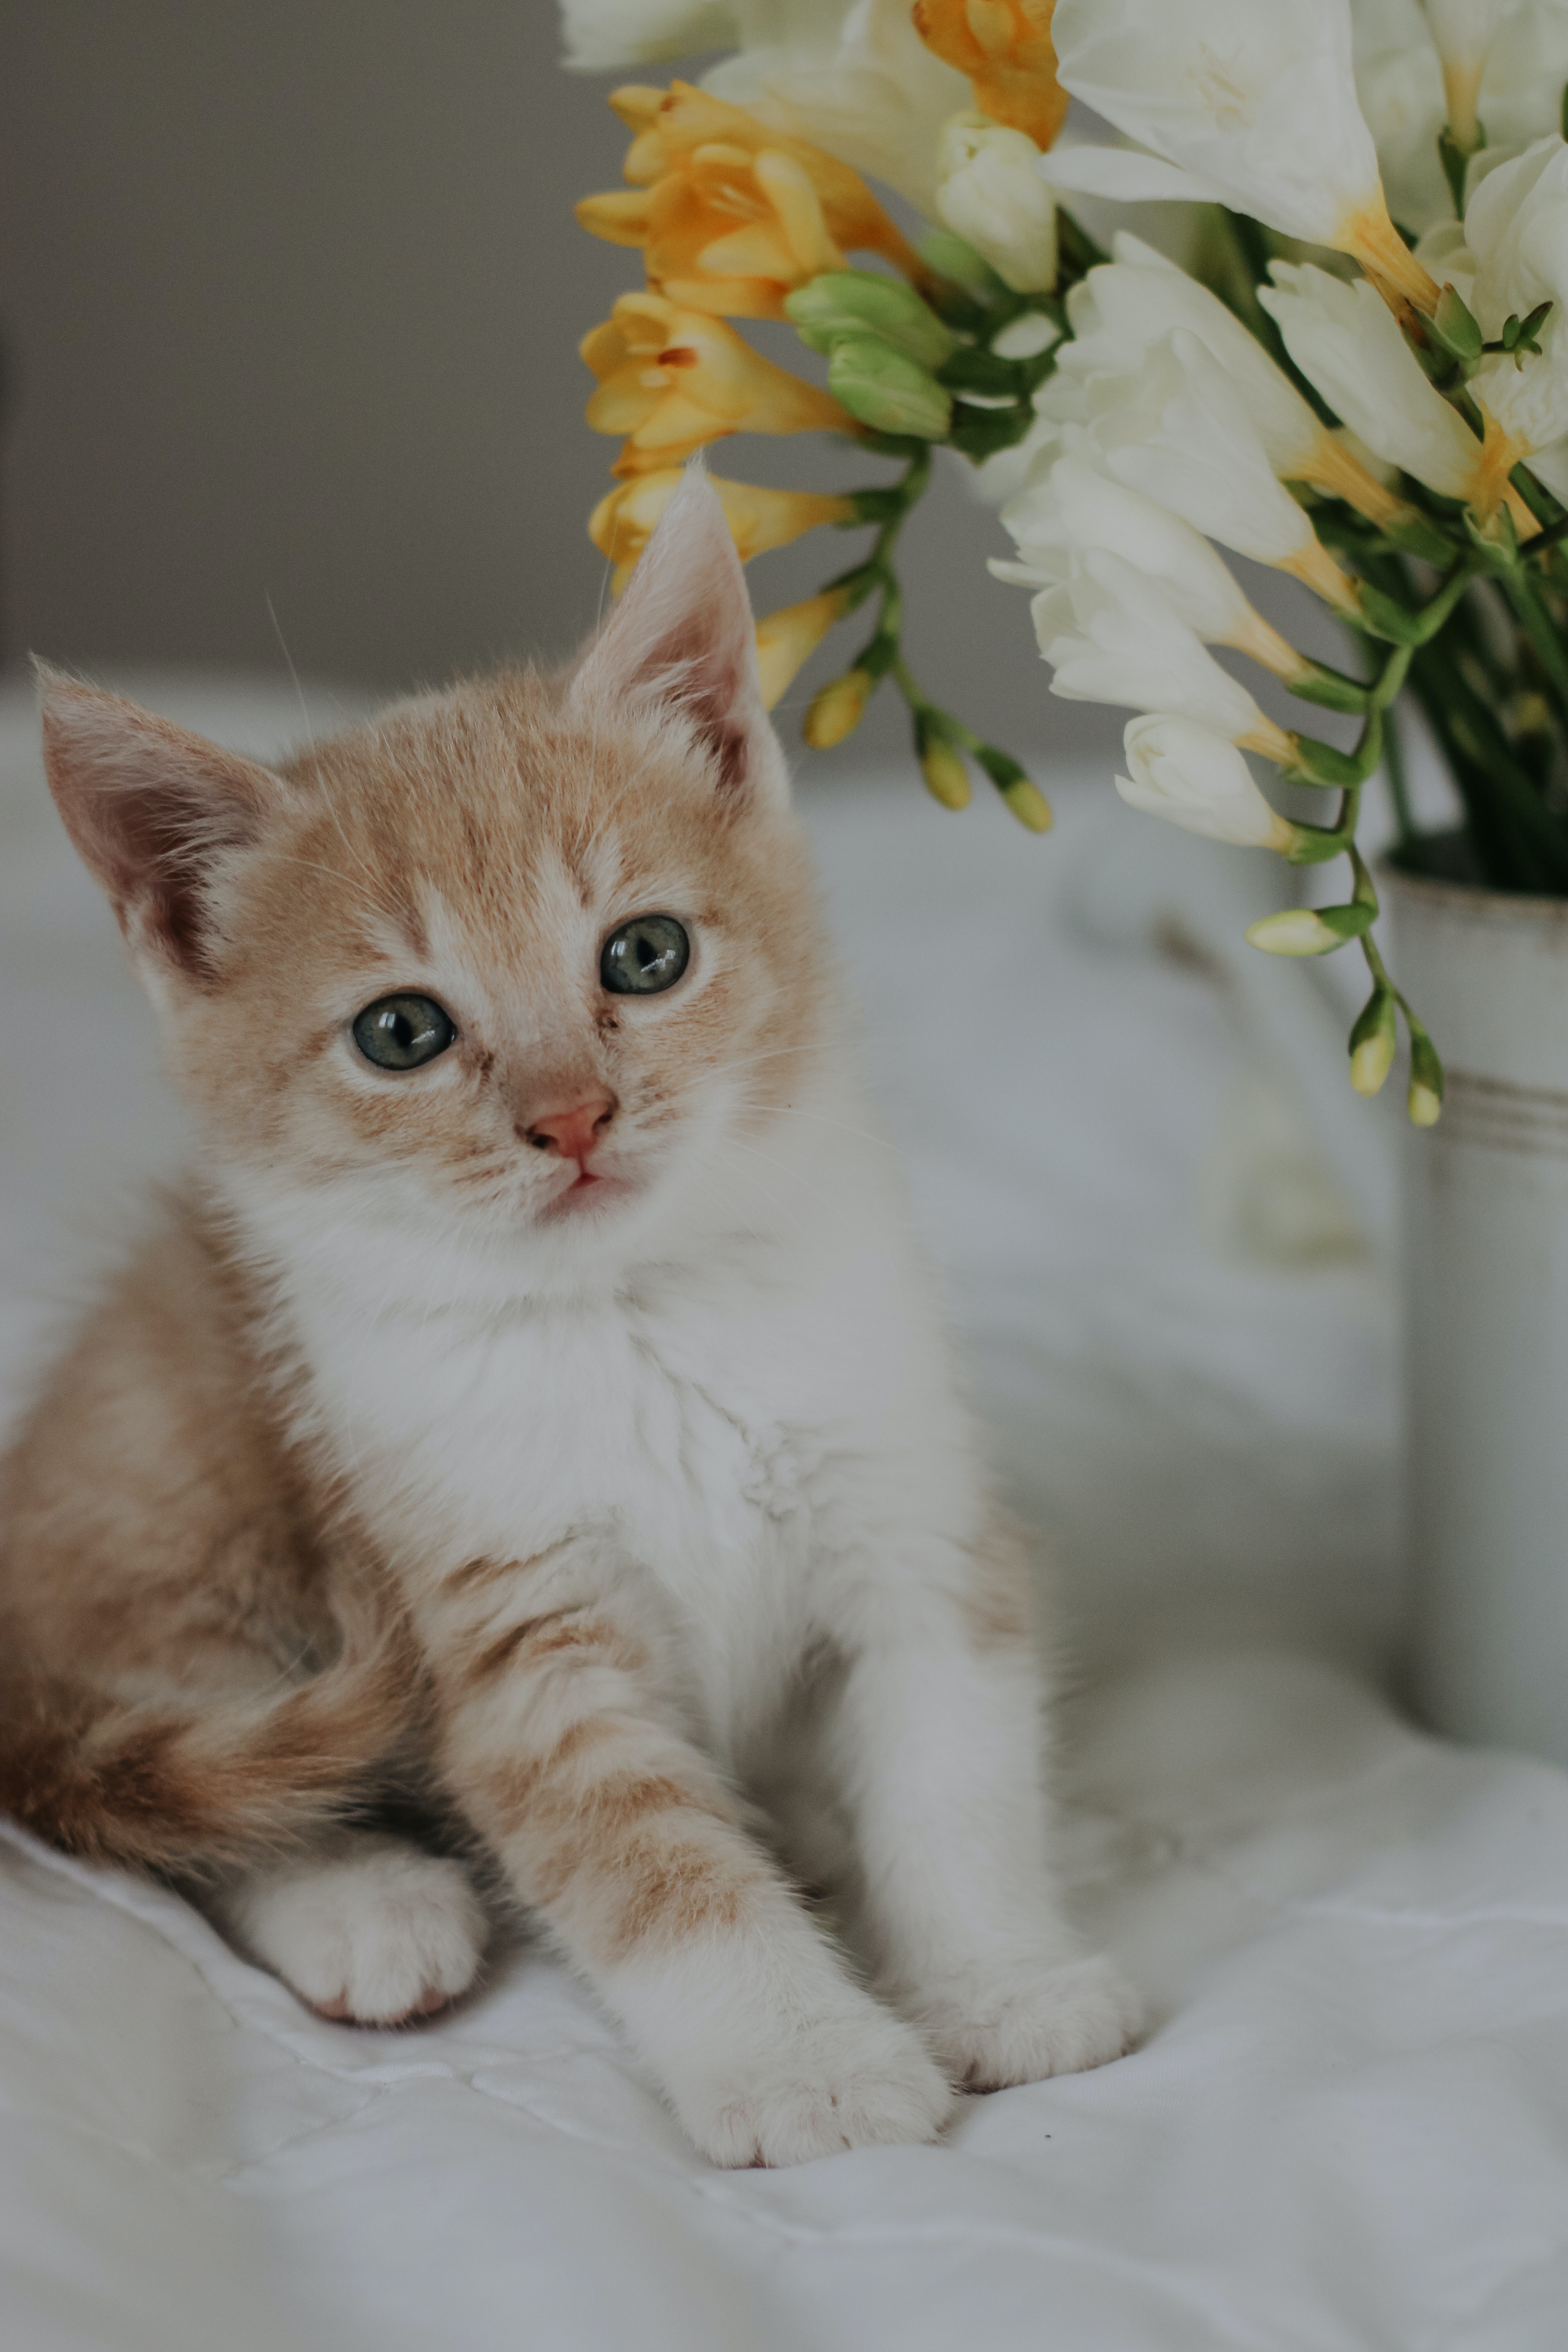
cat, flower, felidae, carnivore, small to medium sized cats, window, whiskers, plant, fawn, petal, snout, tail, flower arranging, fur, paw, domestic short haired cat, bouquet, cut flowers, floral design, artificial flower, flowering plant, claw, floristry, photo caption, art, plant stem, Pedicel, twig